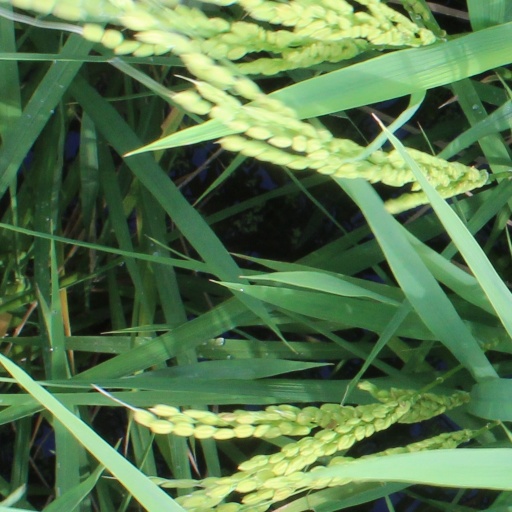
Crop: rice